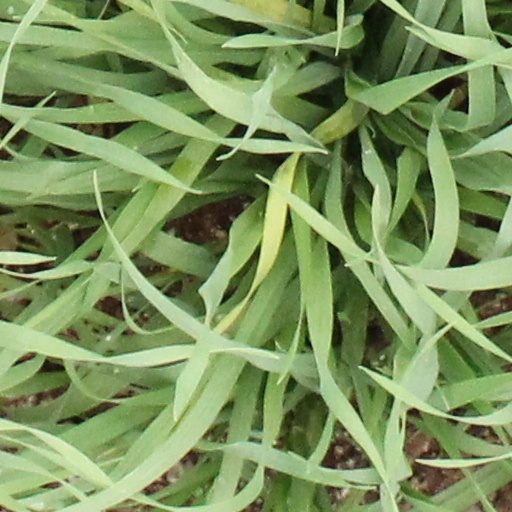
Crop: wheat